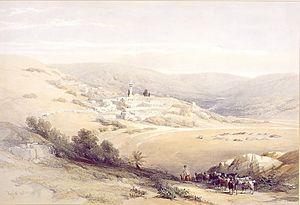
David Roberts, né le 24 octobre 1796 à Stockbridge dans la banlieue d'Édimbourg et mort le 25 novembre 1864 à Londres, est un peintre écossais connu pour ses aquarelles représentant la vie au Moyen-Orient avec les scènes de village et les monuments. L'ensemble de ses 248 lithographies sont regroupées en six volumes, dont les trois premiers décrivent l'Égypte et la Nubie.
Nazareth est une ville du nord d'Israël, en Galilée.